Umibōzu

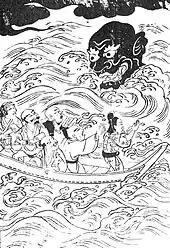
From the "Kii Zōdan Shū", "In Crossing Irago, for Just One Woman, about Being Put on a Boat and Taken by a Shark"

In the "Kii Zōdan Shū" of the Edo Period are statements about "umibōzu" called ""kuro nyūdō"" (black priest initiates). A boat was going Ise Province (now Mie Prefecture) to Cape Irago and a boatman named Zenchi refused to have "just one woman" on, so he forcefully took his wife on the boat, and it encountered a large storm. The shipowner believed that the dragon deity was angered, at least partly due to the women on board, and despite throwing into the sea things that he thought a dragon might like, the storm still did not calm, and finally, the kuro nyūdō appeared. It had a head five to six times the size of a human, glittering eyes, and a horse-like mouth that was in length. It is said that Zenchi's wife made her resolve and tossed herself into the ocean, and the kuro nyūdō gulped down that woman, upon which the storm stopped. These "umibōzu" are said to be fallen dragon deities who would demand sacrifice.